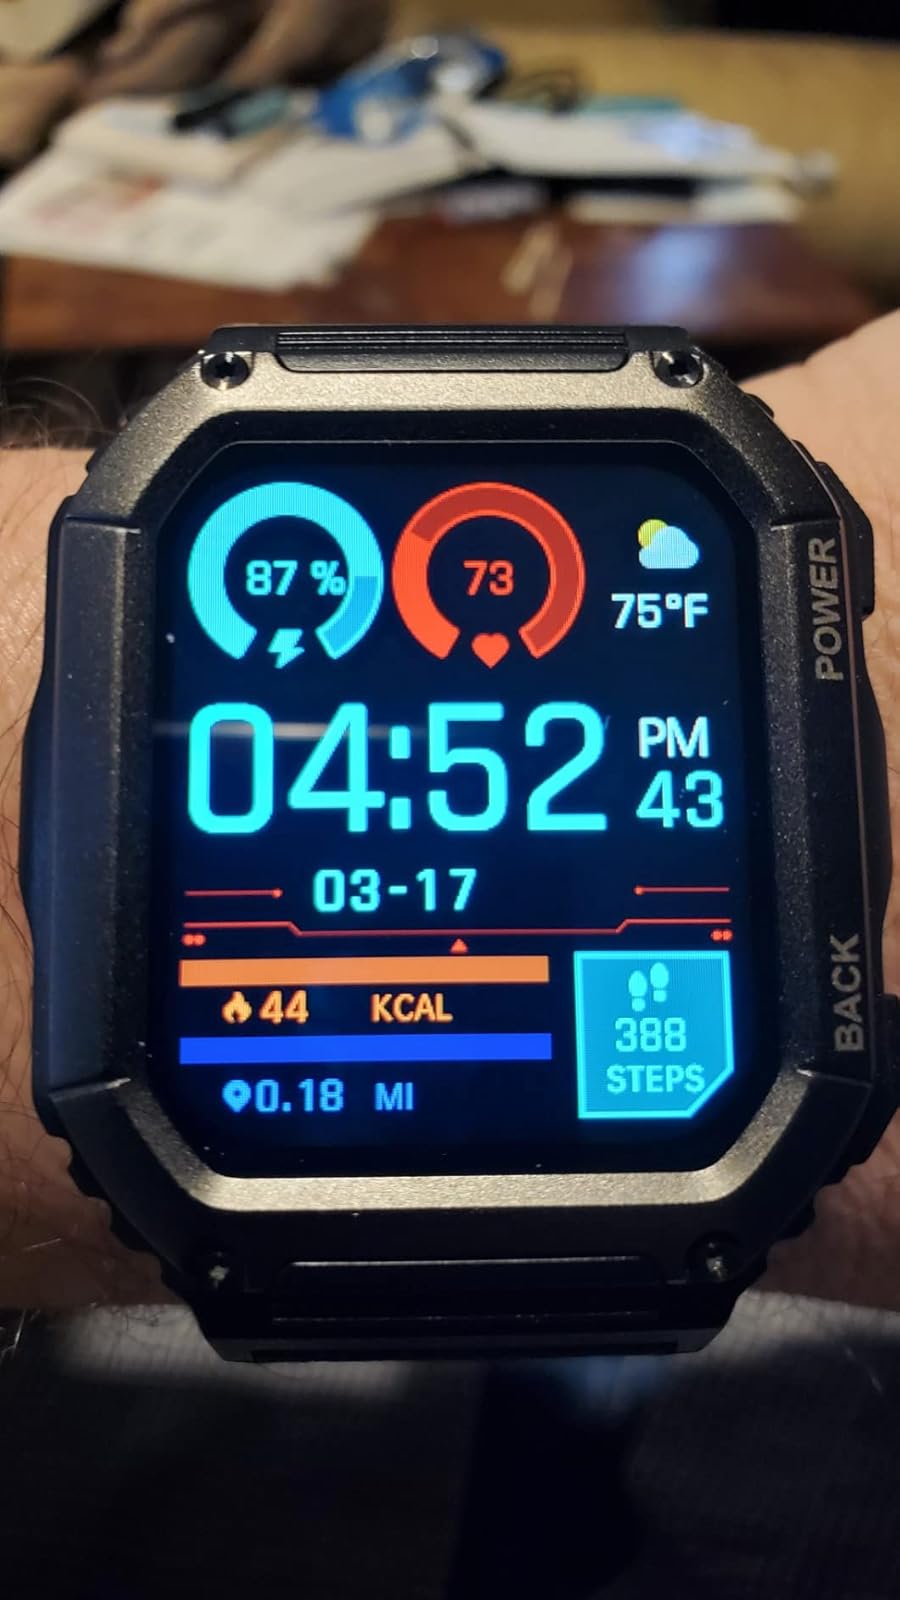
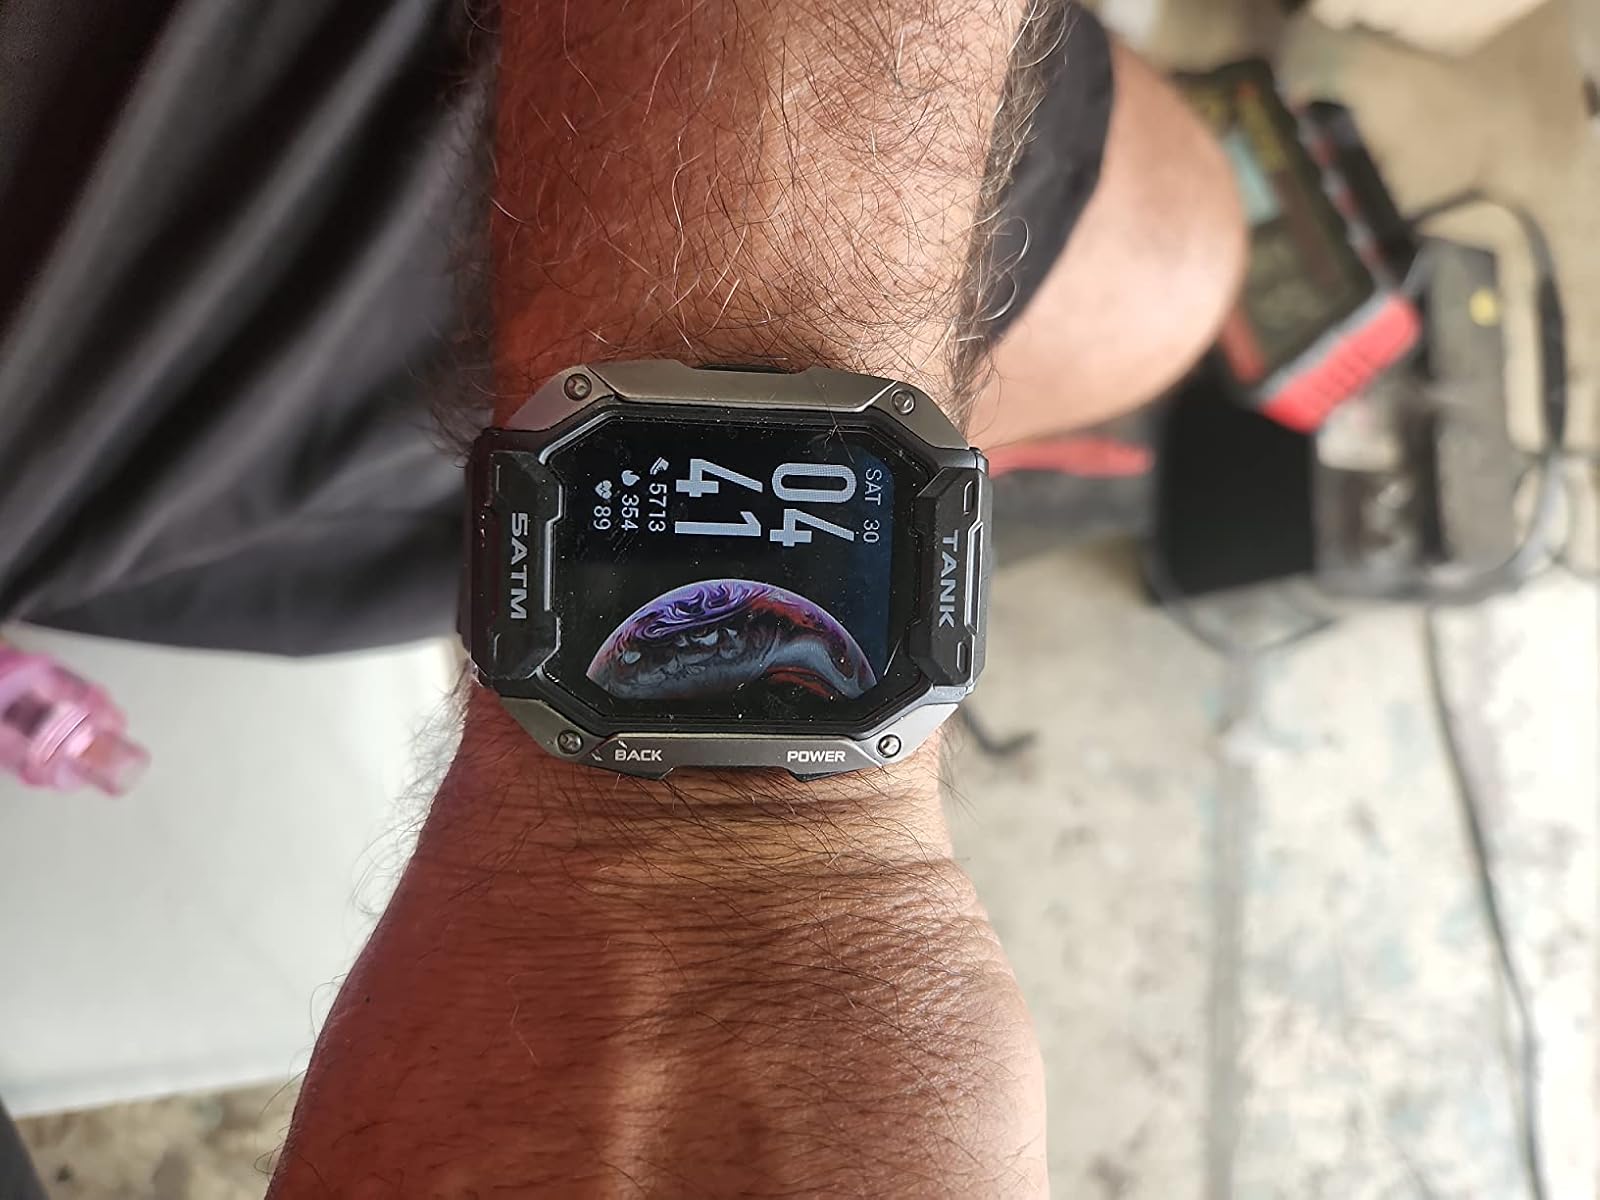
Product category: smartwatch
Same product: no